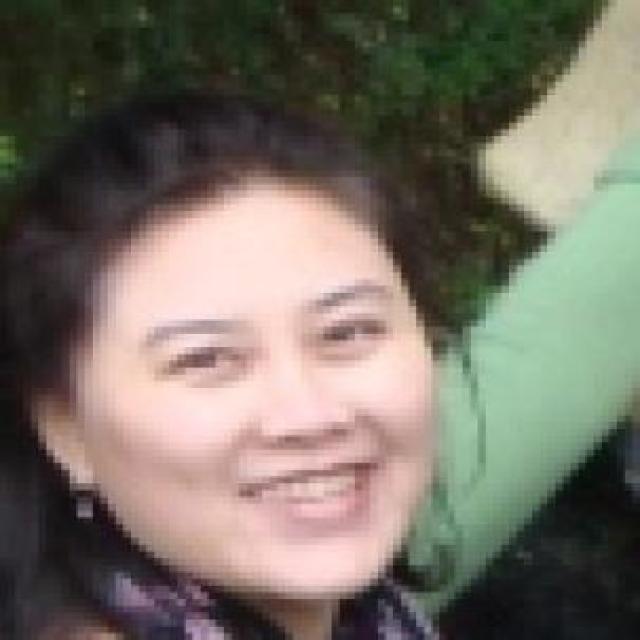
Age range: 45-64